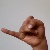
The image shows a hand gesture representing the letter 'J' in Indian Sign Language.